A Bit of Love

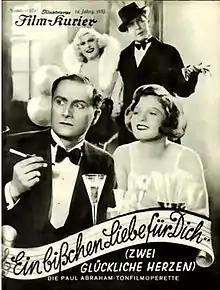

A Bit of Love is a 1932 German comedy film directed by Max Neufeld and starring Lee Parry, Magda Schneider, and Hermann Thimig.